André Durville

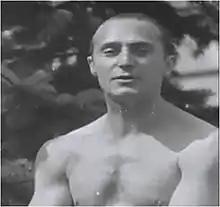
Andre Durville at Physiopolis

André Durville (1896-1979) was a French physician who, with his brother, Gaston Durville, was one of the initiators of naturism in France during the interwar period.